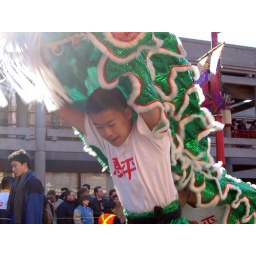
green lion underneath